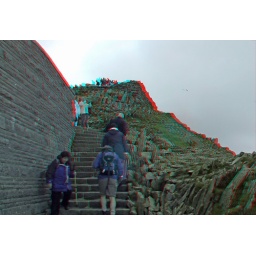
On the summit Mount Snowdon in anaglyph 3D stereo red blue glasses to view